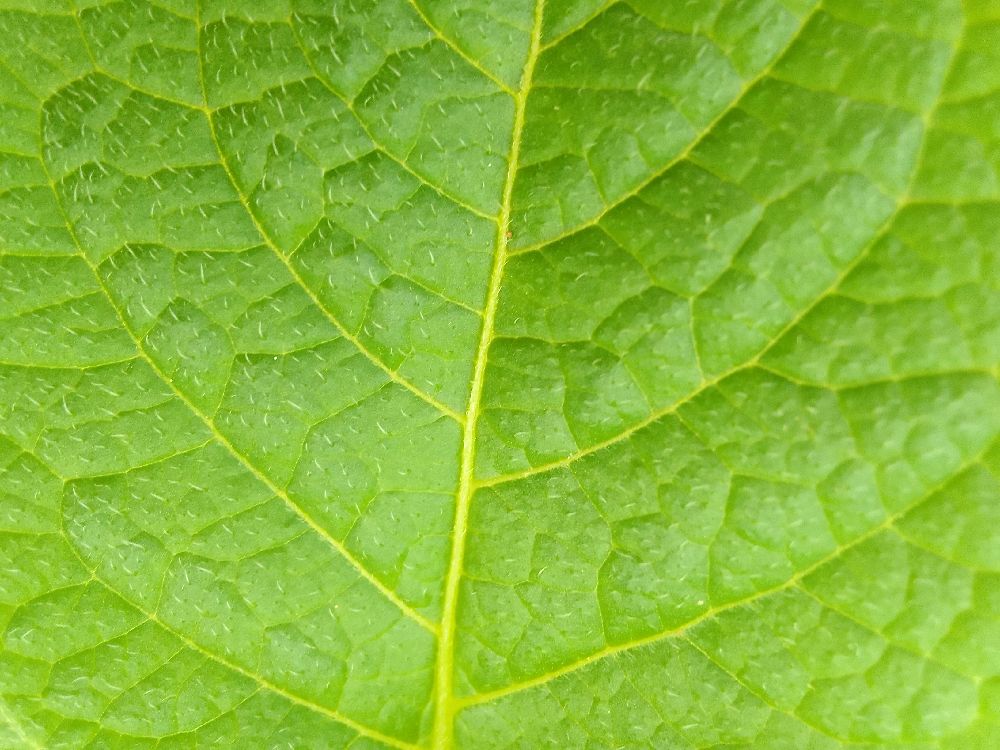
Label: Healthy